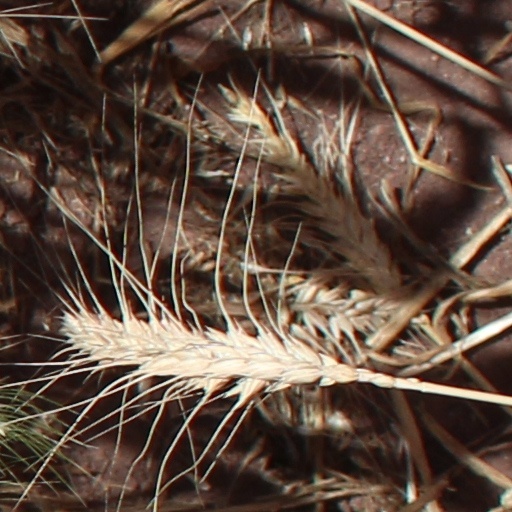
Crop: wheat